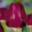
Label: tulip